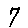
Label: 7